All These Women

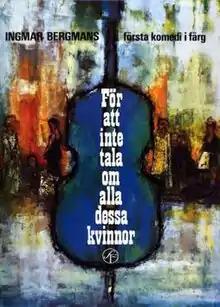
Theatrical release poster

All These Women, originally released as Now About These Women in the UK, is a 1964 Swedish comedy film written and directed by Ingmar Bergman. It is a parody of Federico Fellini's "8½". Along with "Smiles of a Summer Night", the film is one of the few comedy films ever made by Bergman. It was Bergman's first film to be shot in color.